Taivoan Night Ceremony

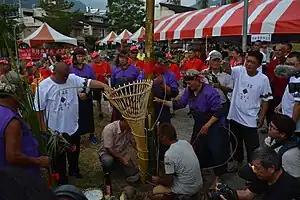
The ritual of erecting the Ritual Bamboo in Siaolin.

In Taivoan communities like Siaolin and Alikuan, the or the erection of the Ritual Bamboo is a ritual conducted in the afternoon of the Night Ceremony. To prepare for this ritual, an elder from the family responsible for the Ritual Bamboo chooses a long thorny bamboo with its tip facing east ahead of the Night Ceremony. In the early morning of the ceremony, men from this family follow the elder to the bamboo site, cut it down, and bring it back to the ritual site. The tips of the Ritual Bamboo are left intact with thin bamboo and bamboo leaves, and a bundle of thatch is then tied to them, symbolizing the head of the enemy in the past. Seven evenly spaced bundles of thatch are also tied along the bamboo body, representing ladders for the seven Highest Ancestral Spirits to descend to the ritual site from the heaven.